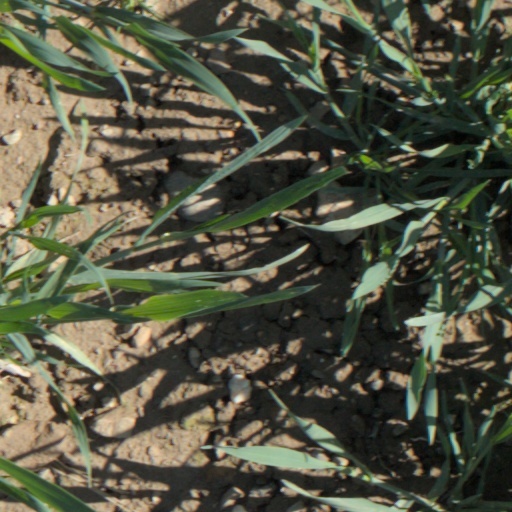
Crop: wheat